Little Dorrit (TV series)

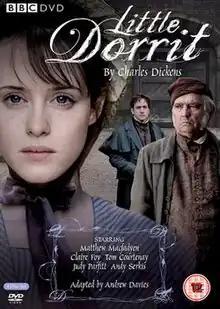
Cover of the BBC DVD release

Little Dorrit is a 2008 British miniseries based on Charles Dickens's serial novel of the same title, originally published between 1855 and 1857. The screenplay is by Andrew Davies and the episodes were directed by Adam Smith, Dearbhla Walsh, and Diarmuid Lawrence.